Andrew Jack (censor)

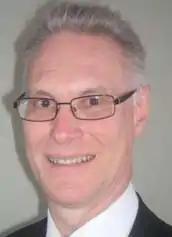

Dr Andrew Robert Jack (age ) is a New Zealand barrister who served as the eleventh Chief Censor of New Zealand from March 2011 to March 2017.